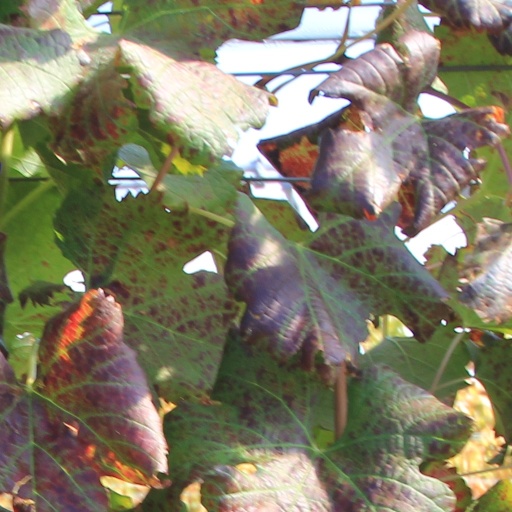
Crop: grape